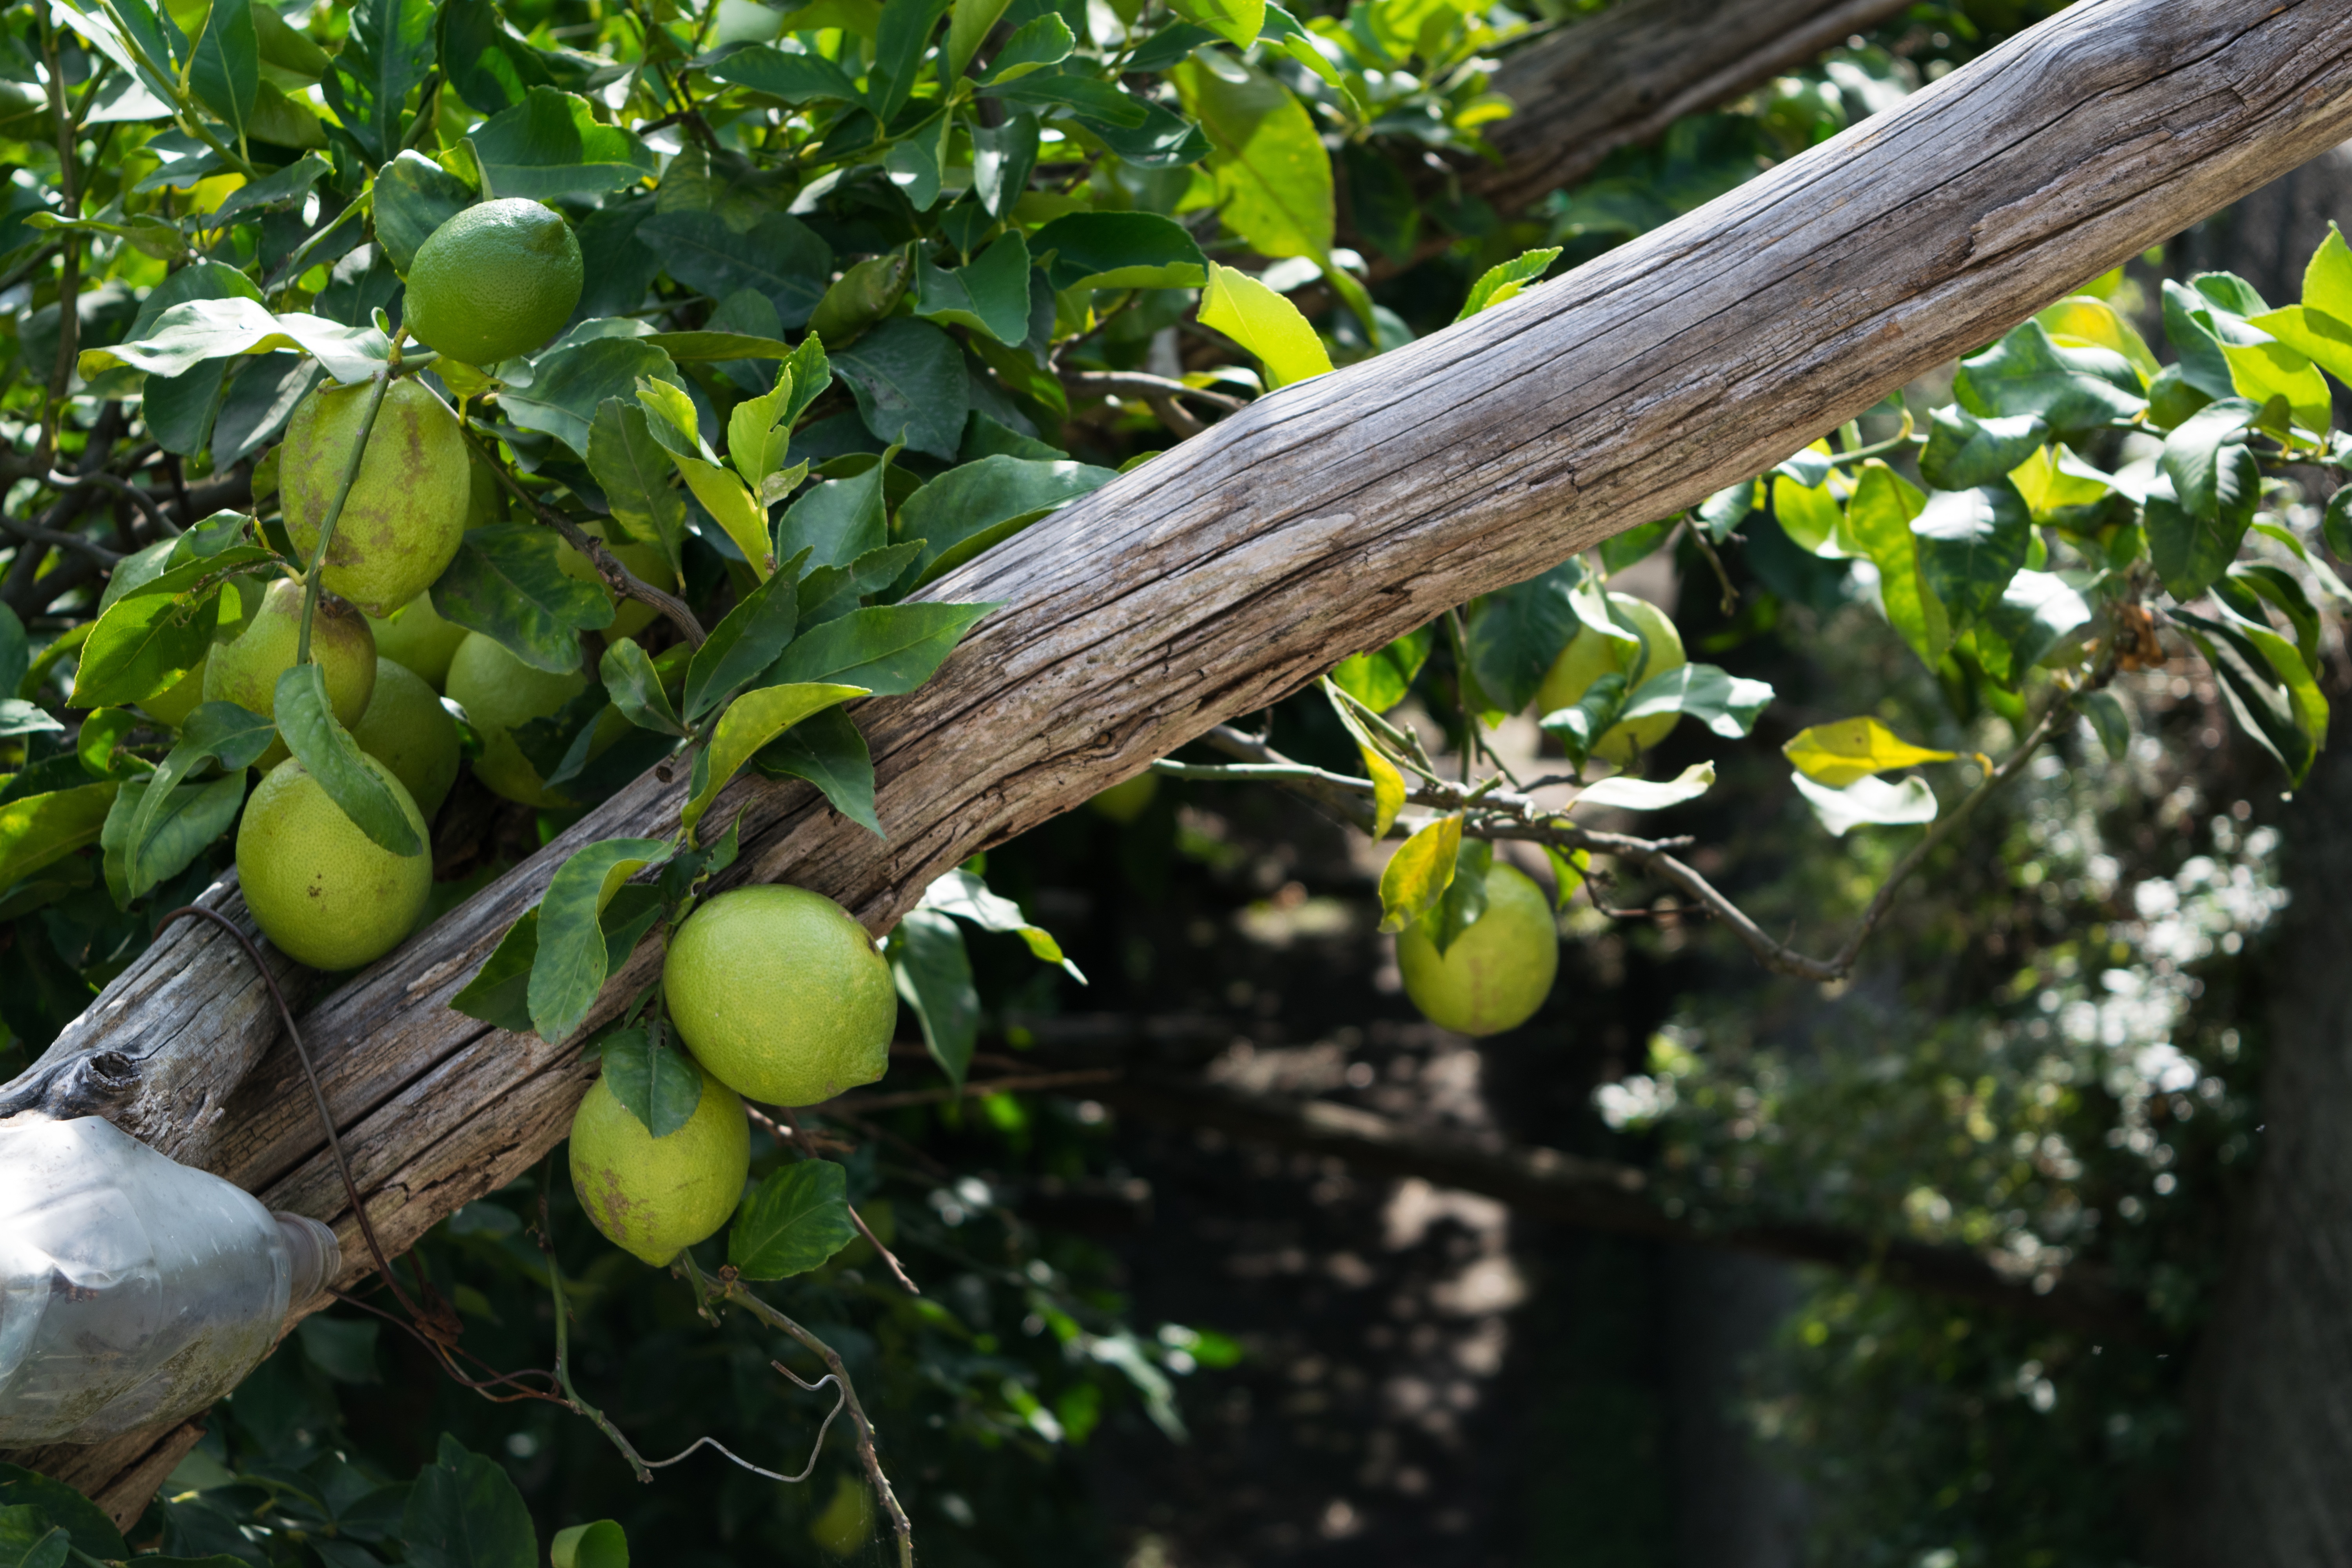
tree, branch, plant, fruit, flower, food, produce, flowering plant, land plant